Sabinella troglodytes

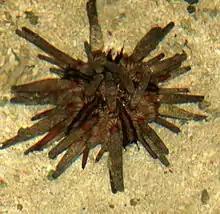
"Eucidaris tribuloides" is a host of "Sabinella troglodytes"

"S. troglodytes" feed and live on the spines of sea urchins. It lives on the body of the slate pencil urchin "Eucidaris tribuloides". Unlike most of its gastropod relatives, "S. troglodyte" has lost its radula so they gain access to all that soft internal spine tissue of a sea urchin by secreting some kind of corrosive substance that eats through the tough walls of the spine. This parasitic snail is not content to simply just feed on the sea urchin, they also alter the urchin's spines to make it a more comfortable home. "Sabinella troglodytes" is one of many species of gall-forming snails that parasitize echinoderms. It is currently unknown how "S. troglodytes" alters the sea urchin's spines, but it could be due to some other components in the snail's saliva. In addition to a corrosive agent to erode the sea urchin's spine, it might also be spitting out growth factors that alter the tissue of the spine. In addition to being a cozy place to feed and hide from threats, these galls seem to be a bit of a love nest for "S. troglodytes" during the summer months.